Matchday programme

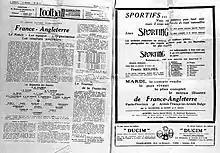
Extract of programme for an exhibition (friendly) game between France and an English amateur team in Vincennes, France in May 1921

A matchday programme or match programme is a booklet associated with a live sporting event which details the proposed starting lineup and other details of the match. To some spectators, the purchase of a matchday programme is part of the "ritual" of attending football and hurling matches in Britain and Ireland. Until 2018, the printing of matchday programmes was compulsory for English Football League games.